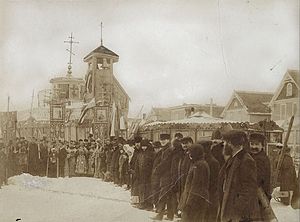
Blikdåsekatedralen
Biskop Seraphim og Blikdåsekatedralen, foto 1905.
Blikdåsekatedralen var den første uafhængige ukrainske kirke i Nordamerika. Den repræsenterede hovesædet for det lokale ukrainske kirkesamfund, som blev grundlagt i Winnipeg, Manitoba, Canada. Kirken har ingen forbindelse til nogen trosretning i Europa.